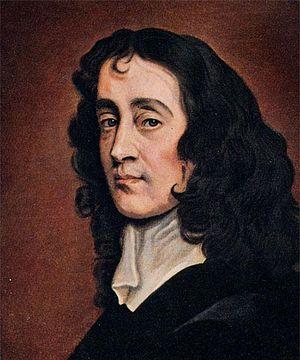
Le doyen de Christ Church est le doyen de la cathédrale Christ Church à Oxford et le chef du conseil d'administration de Christ Church, un collège constitutif de l'Université d'Oxford. La cathédrale est l'église mère du diocèse d'Oxford et siège de l'évêque d'Oxford. Le chapitre de chanoines de la cathédrale a formé l'instance dirigeante du collège depuis sa fondation, avec le doyen comme président primus inter pares et ipso facto chef du collège. Depuis le 4 octobre 2014, le doyen est Martyn Percy.